Gilbert Arenas

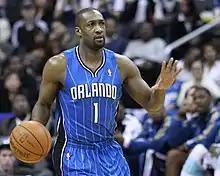
Arenas with the Magic in 2010

On December 18, 2010, Arenas was traded to the Orlando Magic for Rashard Lewis. Arenas was reunited with former Warriors teammate and draftmate Jason Richardson in Orlando. Arenas chose to wear #1 on his jersey in honor of his favorite player, Penny Hardaway. He was the backup point guard, with Jameer Nelson at the starting role. The Magic finished 52–30 and clinched the fourth seed in the Eastern Conference and made the playoffs. However, Orlando lost to the Atlanta Hawks in six games in the opening round of the playoffs.